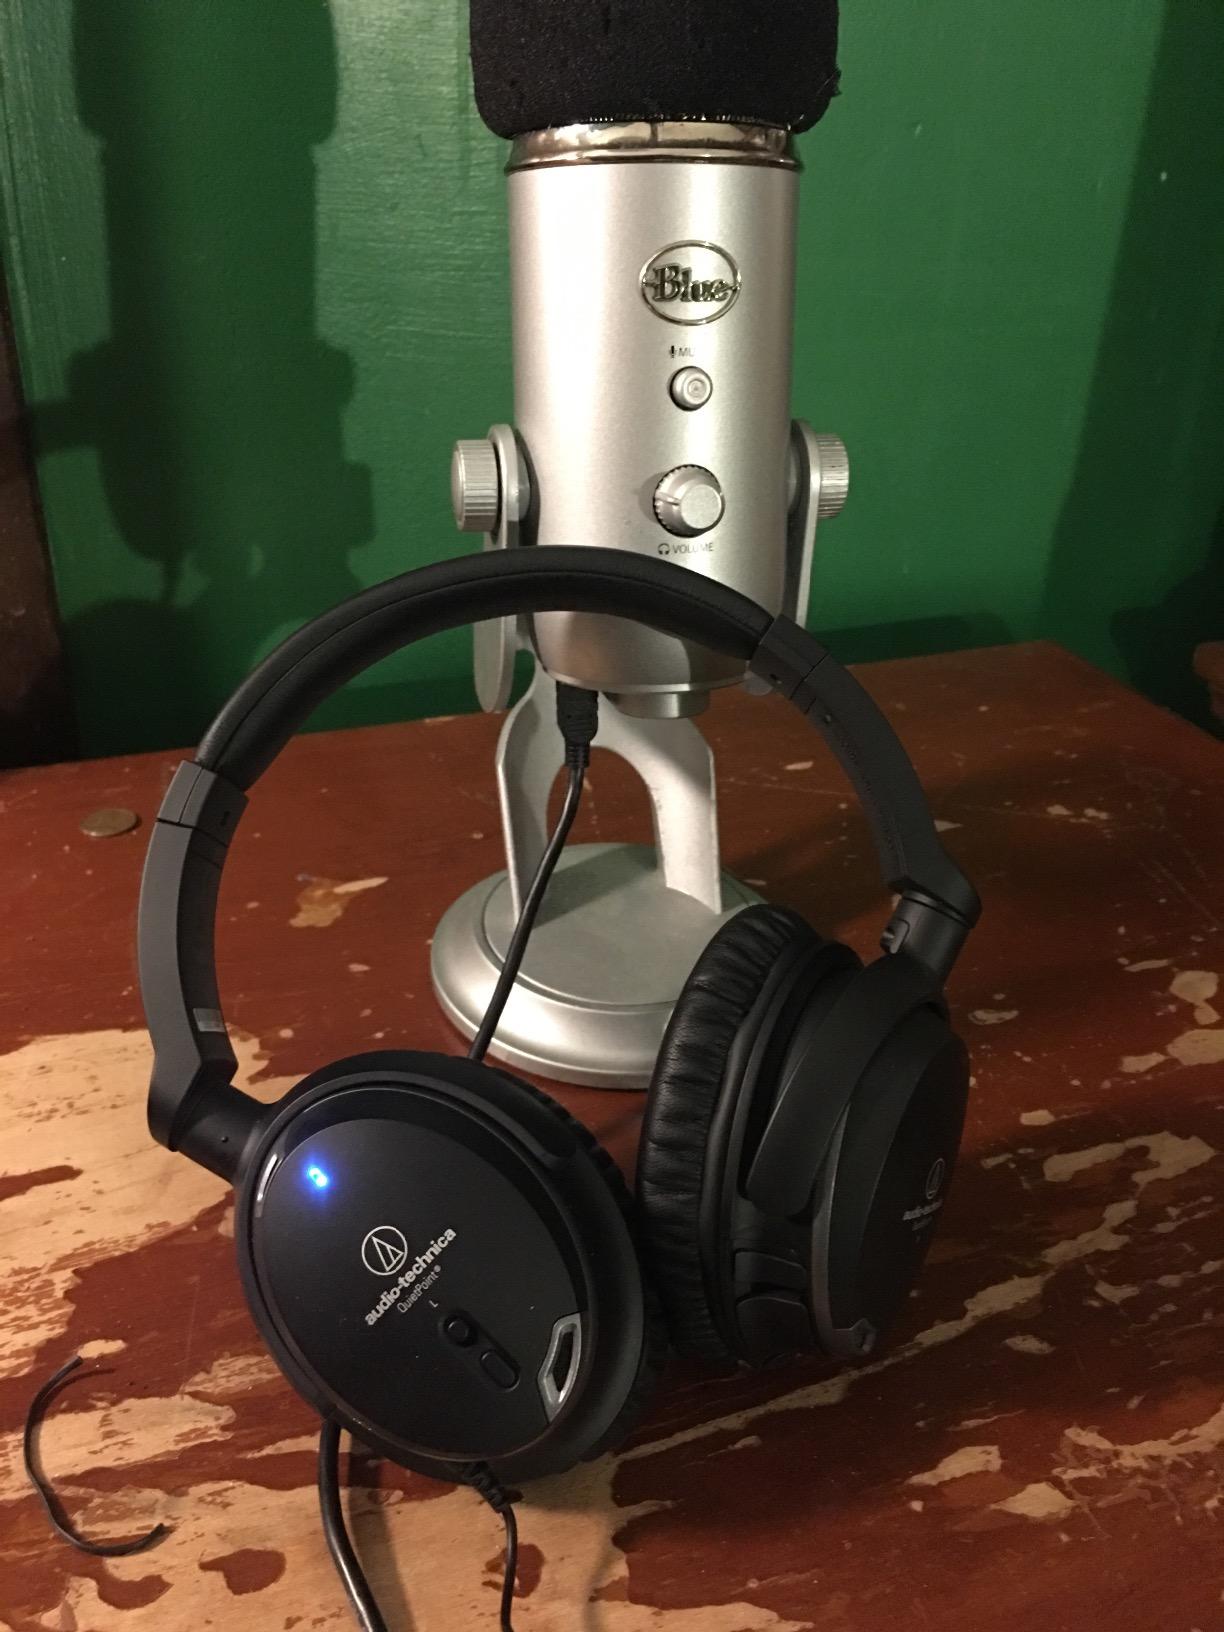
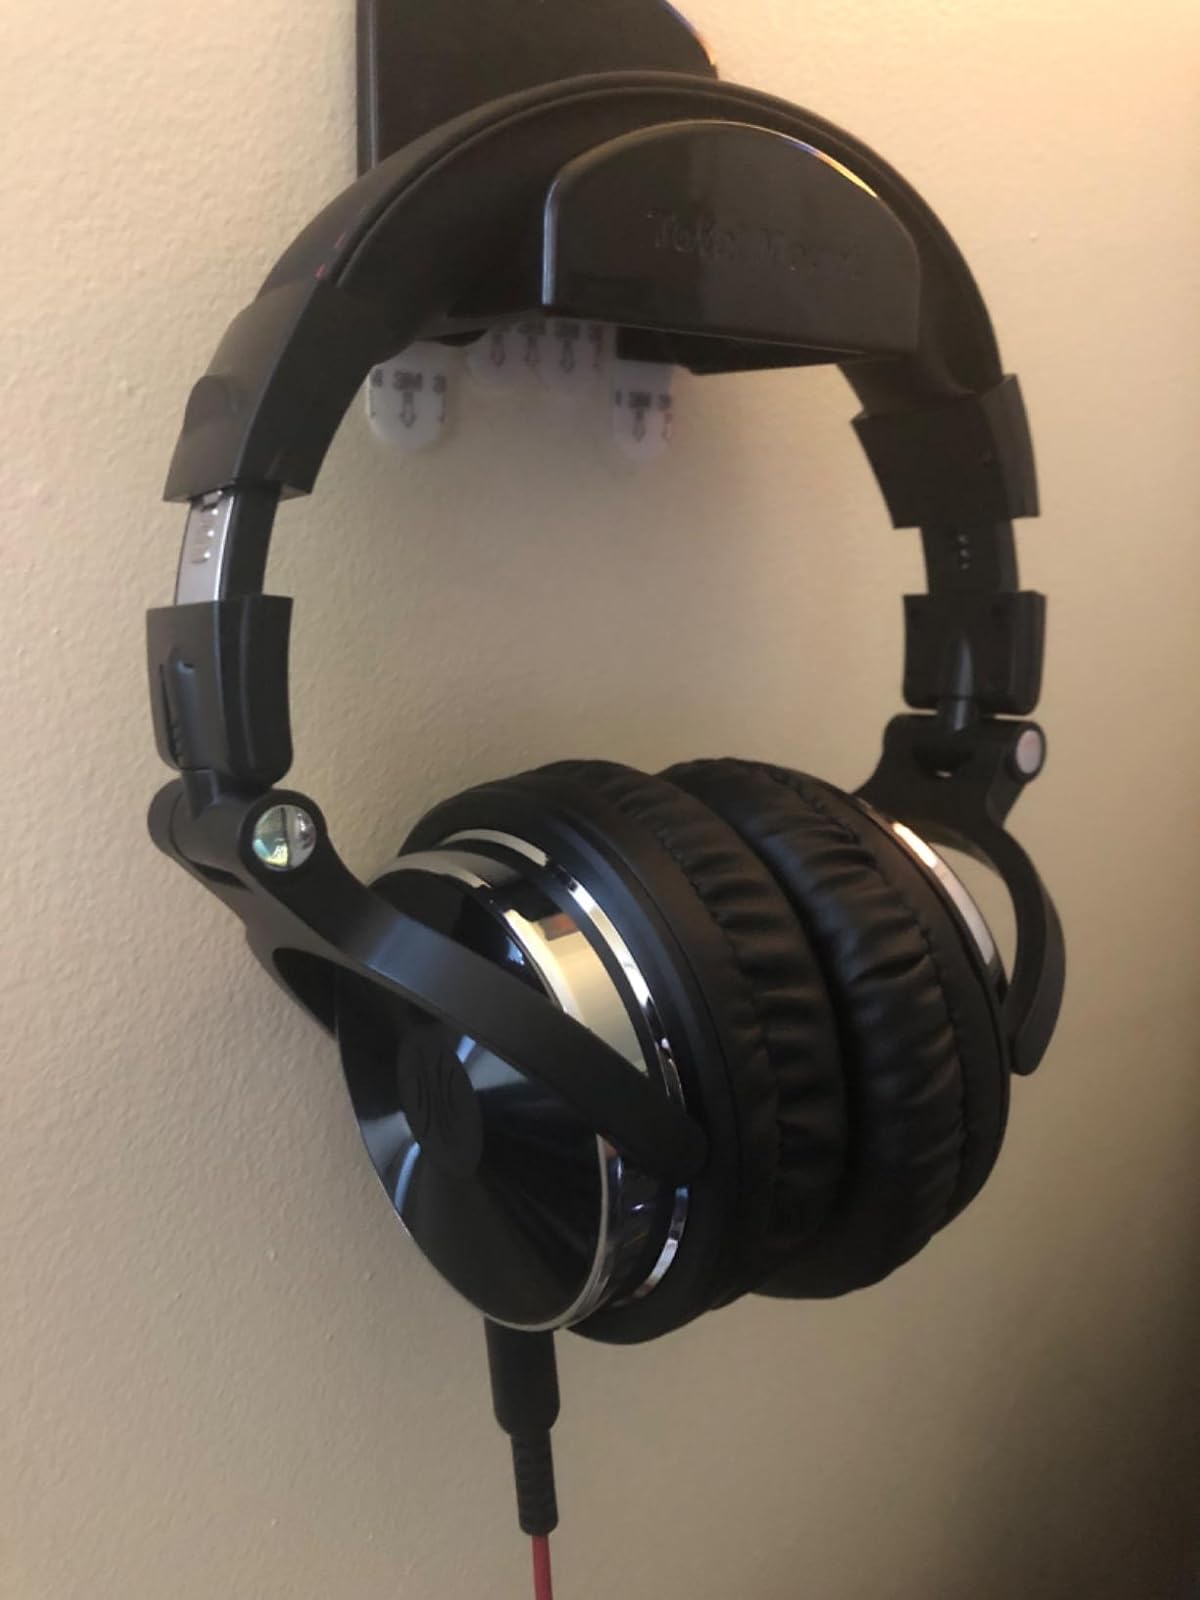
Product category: headphones
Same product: no